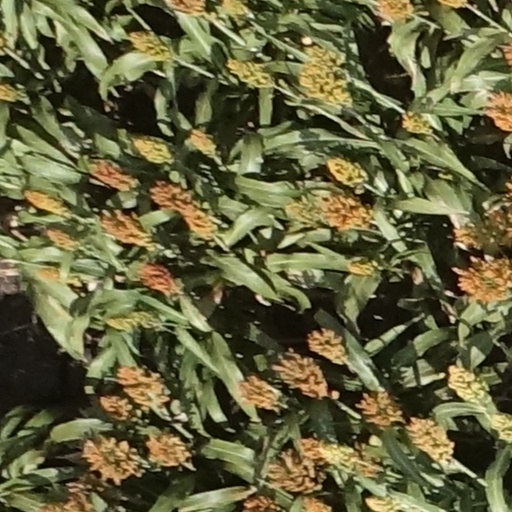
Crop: sorghum